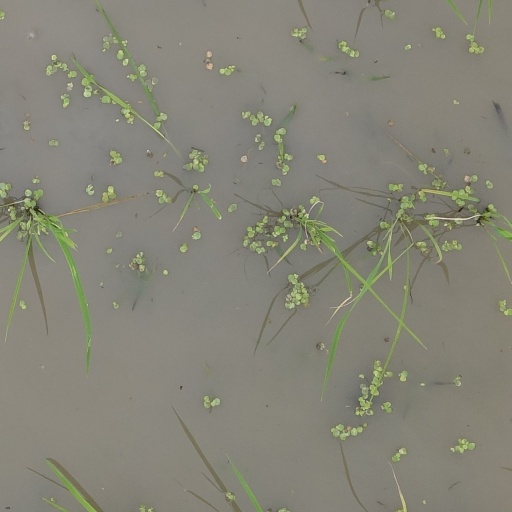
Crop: rice